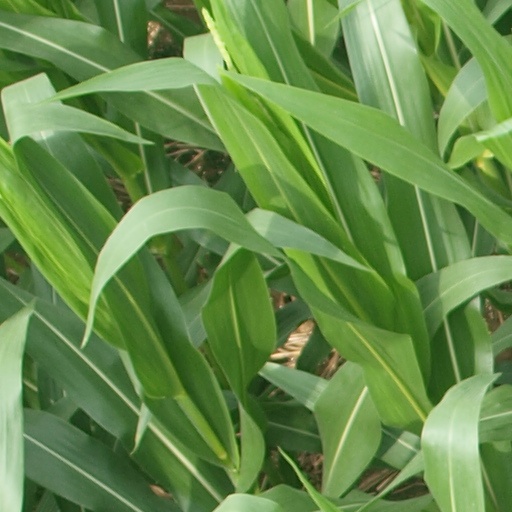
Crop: maize; corn